Energy profile (chemistry)

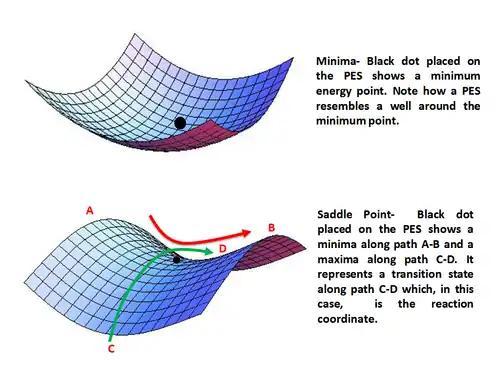
Figure 4: Minima (top) and Saddle Point (bottom) on a Potential Energy Surface

The intrinsic reaction coordinate (IRC), derived from the potential energy surface, is a parametric curve that connects two energy minima in the direction that traverses the minimum energy barrier (or shallowest ascent) passing through one or more saddle point(s). However, in reality if reacting species attains enough energy it may deviate from the IRC to some extent. The energy values (points on the hyper-surface) along the reaction coordinate result in a 1-D energy surface (a line) and when plotted against the reaction coordinate (energy vs reaction coordinate) gives what is called a reaction coordinate diagram (or energy profile). Another way of visualizing an energy profile is as a cross section of the hyper surface, or surface, long the reaction coordinate. Figure 5 shows an example of a cross section, represented by the plane, taken along the reaction coordinate and the potential energy is represented as a function or composite of two geometric variables to form a 2-D energy surface. In principle, the potential energy function can depend on N variables but since an accurate visual representation of a function of 3 or more variables cannot be produced (excluding level hypersurfaces) a 2-D surface has been shown. The points on the surface that intersect the plane are then projected onto the reaction coordinate diagram (shown on the right) to produce a 1-D slice of the surface along the IRC. The reaction coordinate is described by its parameters, which are frequently given as a composite of several geometric parameters, and can change direction as the reaction progresses so long as the smallest energy barrier (or activation energy (Ea)) is traversed. The saddle point represents the highest energy point lying on the reaction coordinate connecting the reactant and product; this is known as the transition state. A reaction coordinate diagram may also have one or more transient intermediates which are shown by high energy wells connected via a transition state peak. Any chemical structure that lasts longer than the time for typical bond vibrations (10 – 10s) can be considered as intermediate.